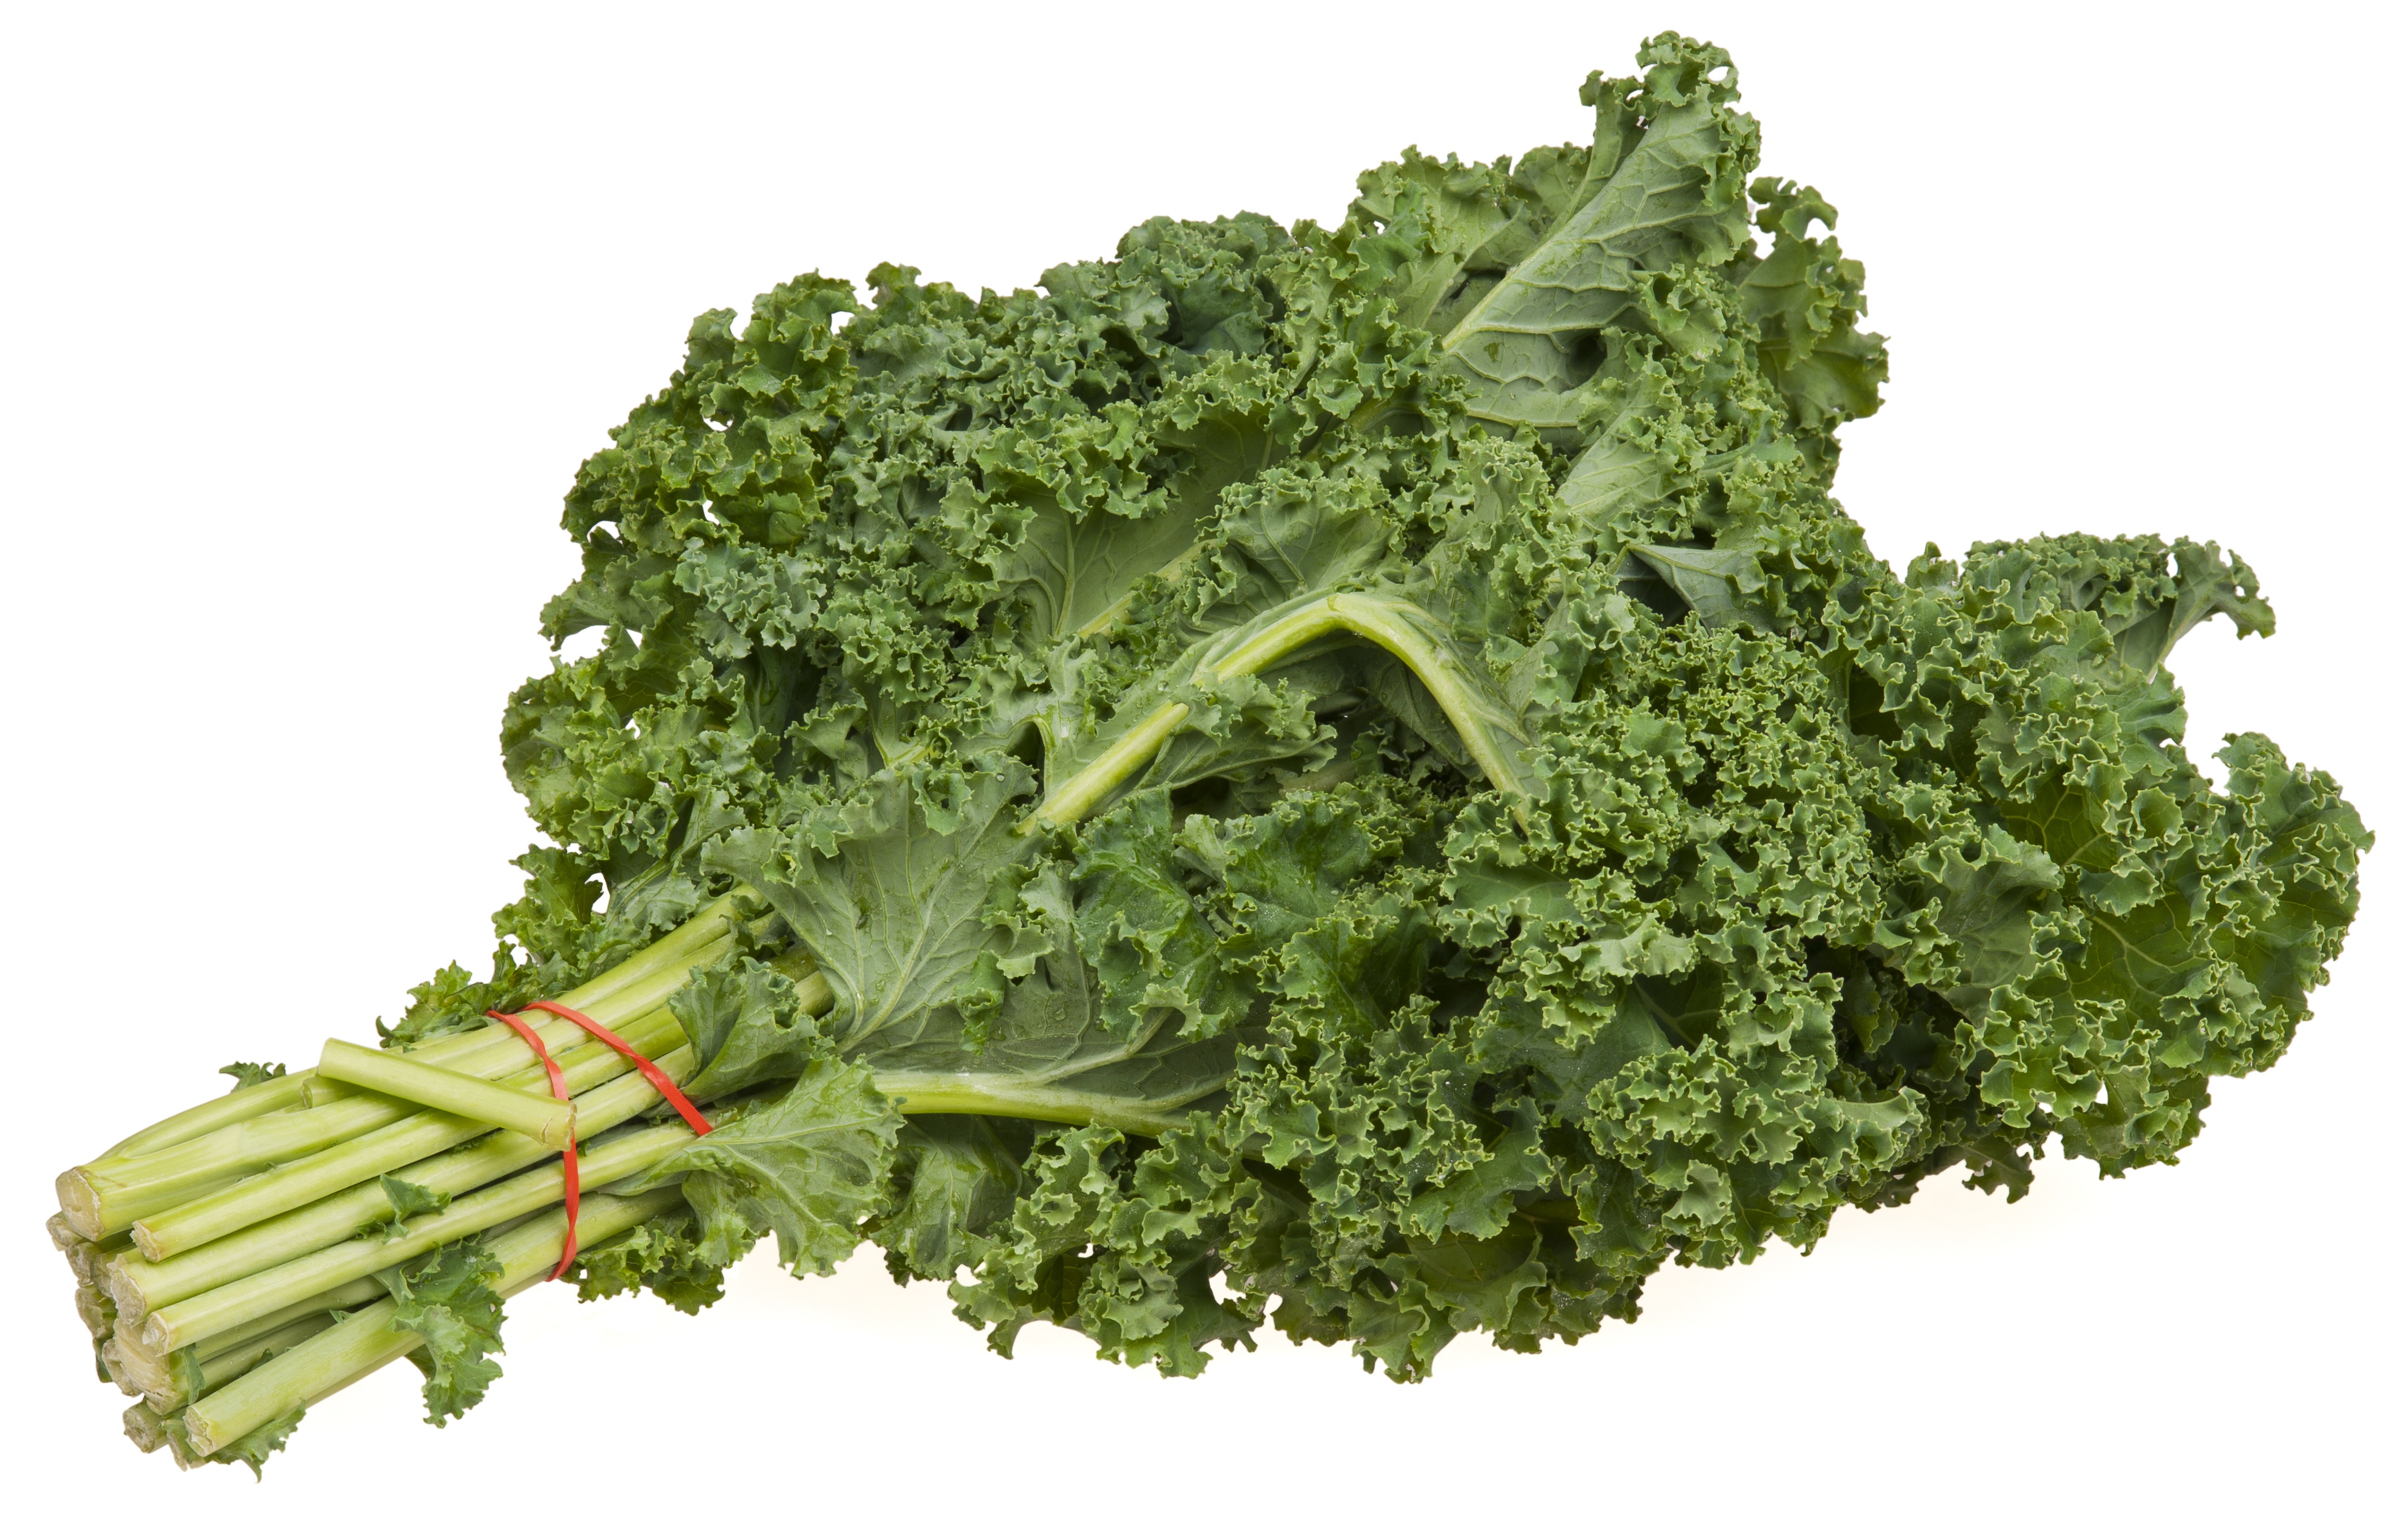
food, cooking, produce, vegetable, healthy, eat, broccoli, kale, vegetables, diet, vitamins, ingredients, bundle, collard greens, leaf vegetable, rapini